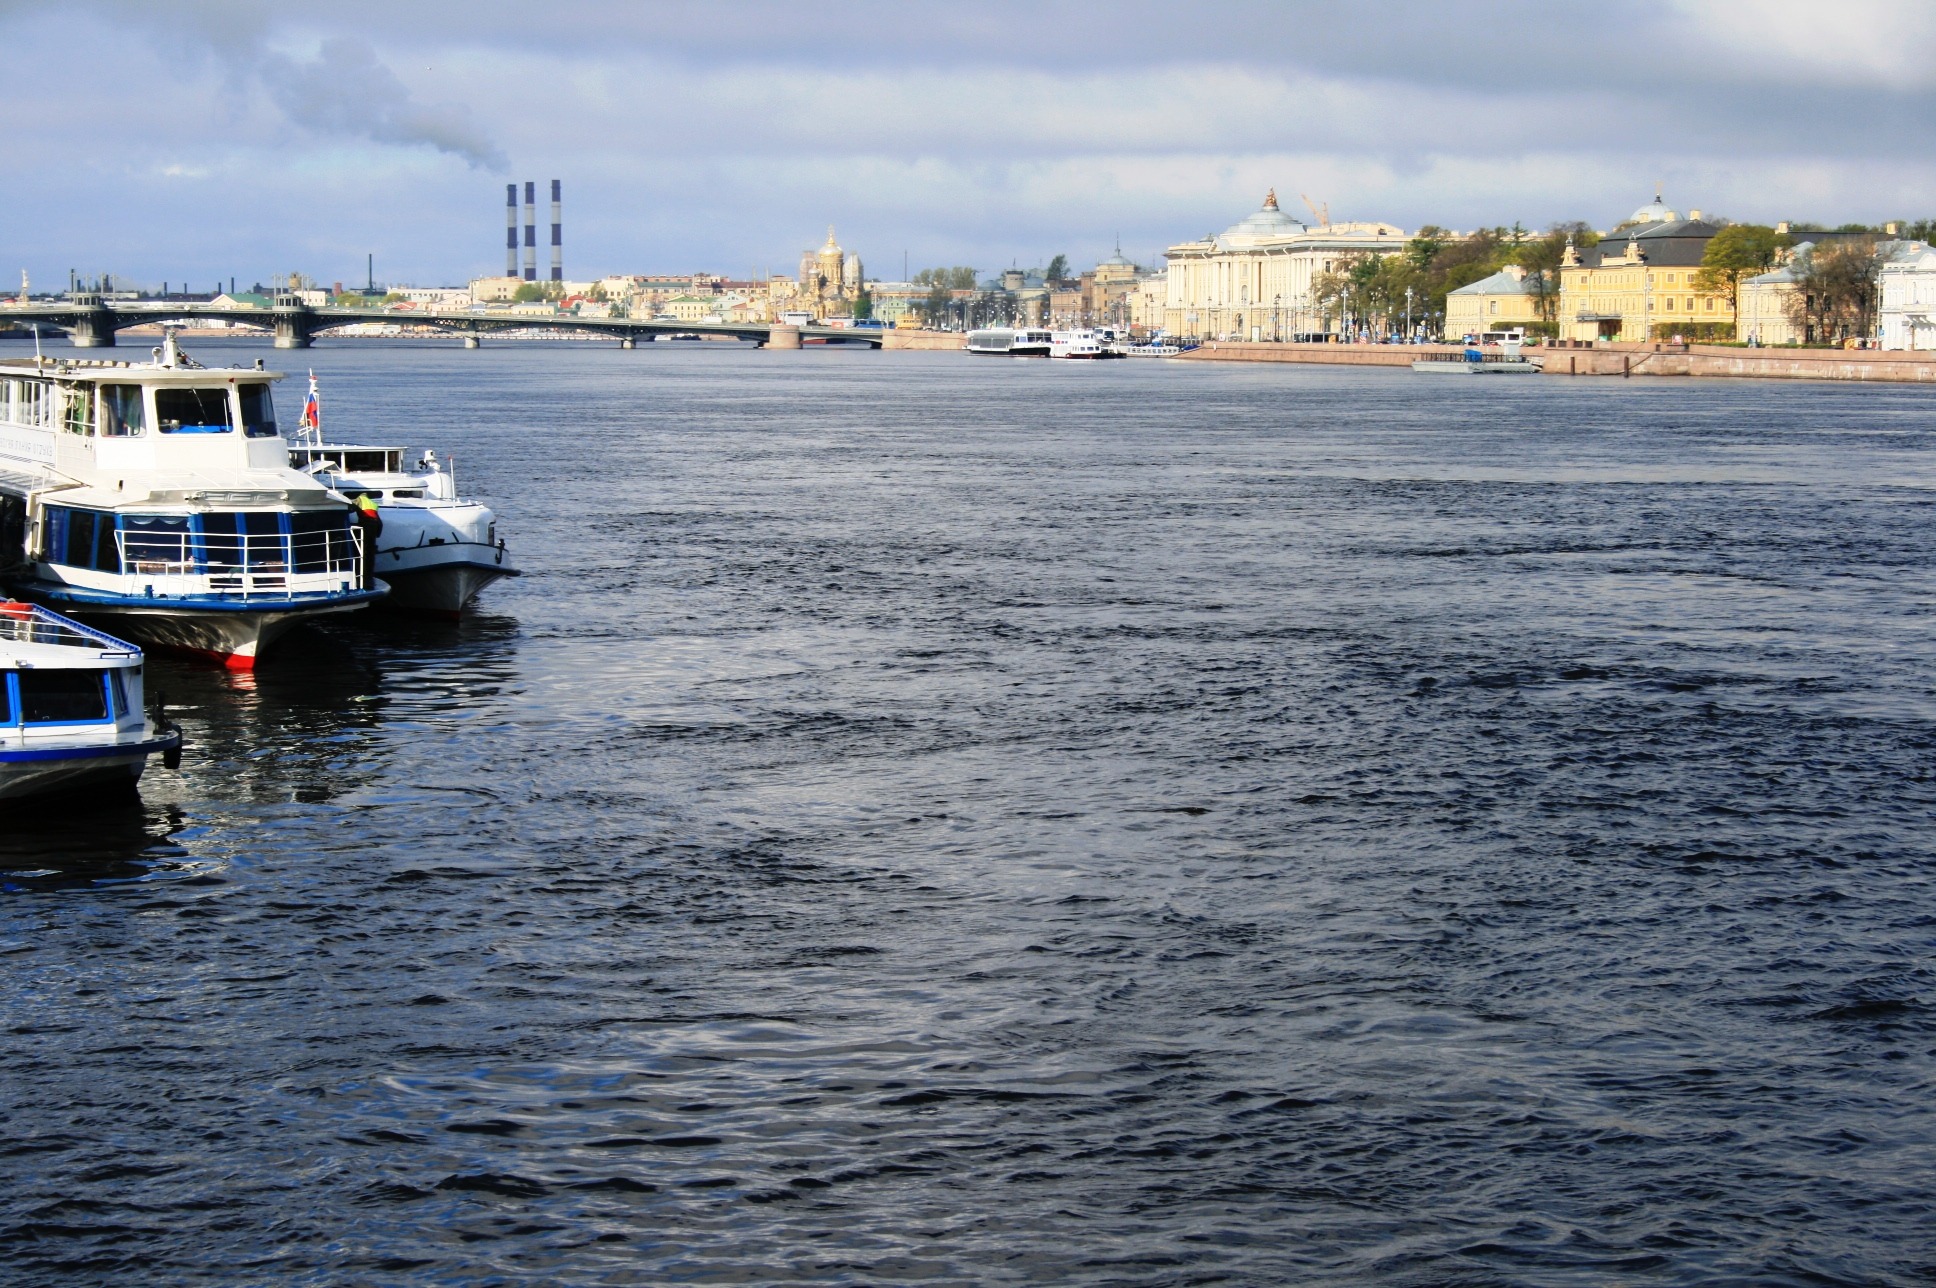
sea, coast, water, dock, sky, boat, sunlight, shore, river, ship, vehicle, fresh, bay, harbor, cargo ship, waterway, ferry, buildings, boating, boats, deep, embankment, wide, channel, watercraft, shimmer, passenger ship, neva